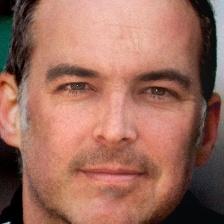
Label: faces